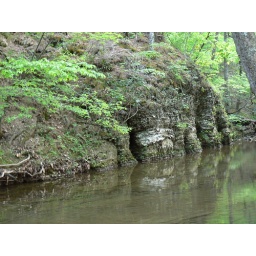
A rock face by the creek.